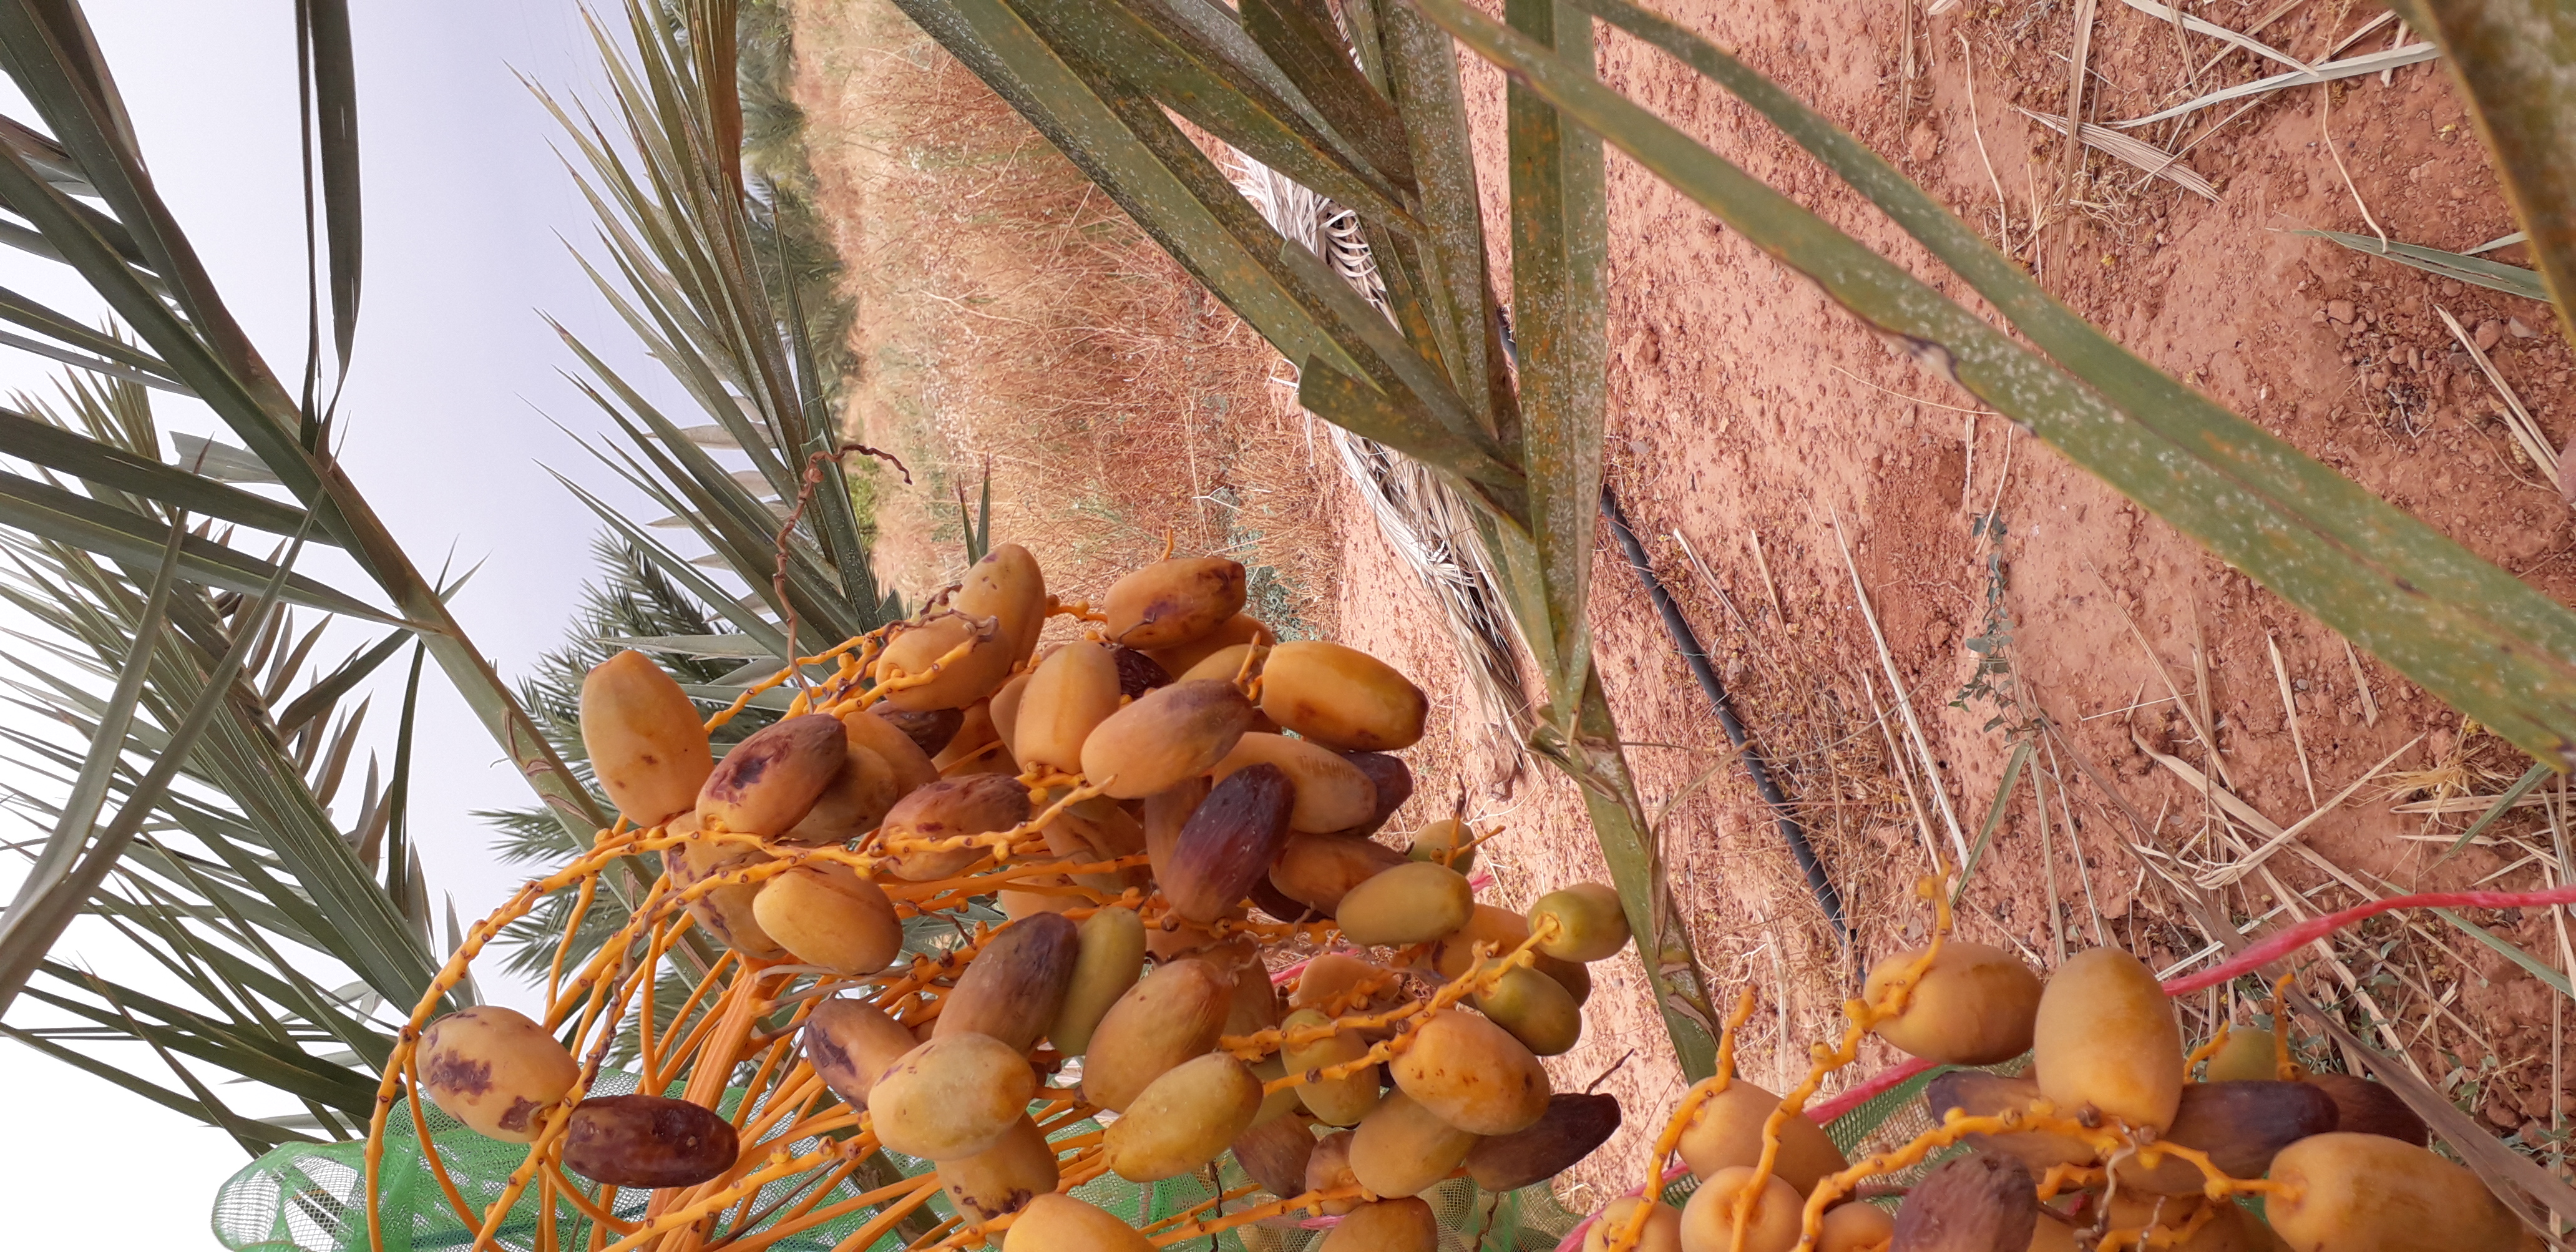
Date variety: Boumajhoul